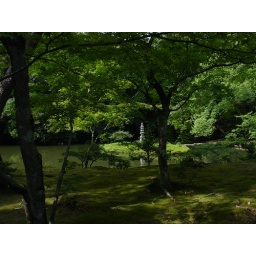
the ground of the golden pavilion in kyoto